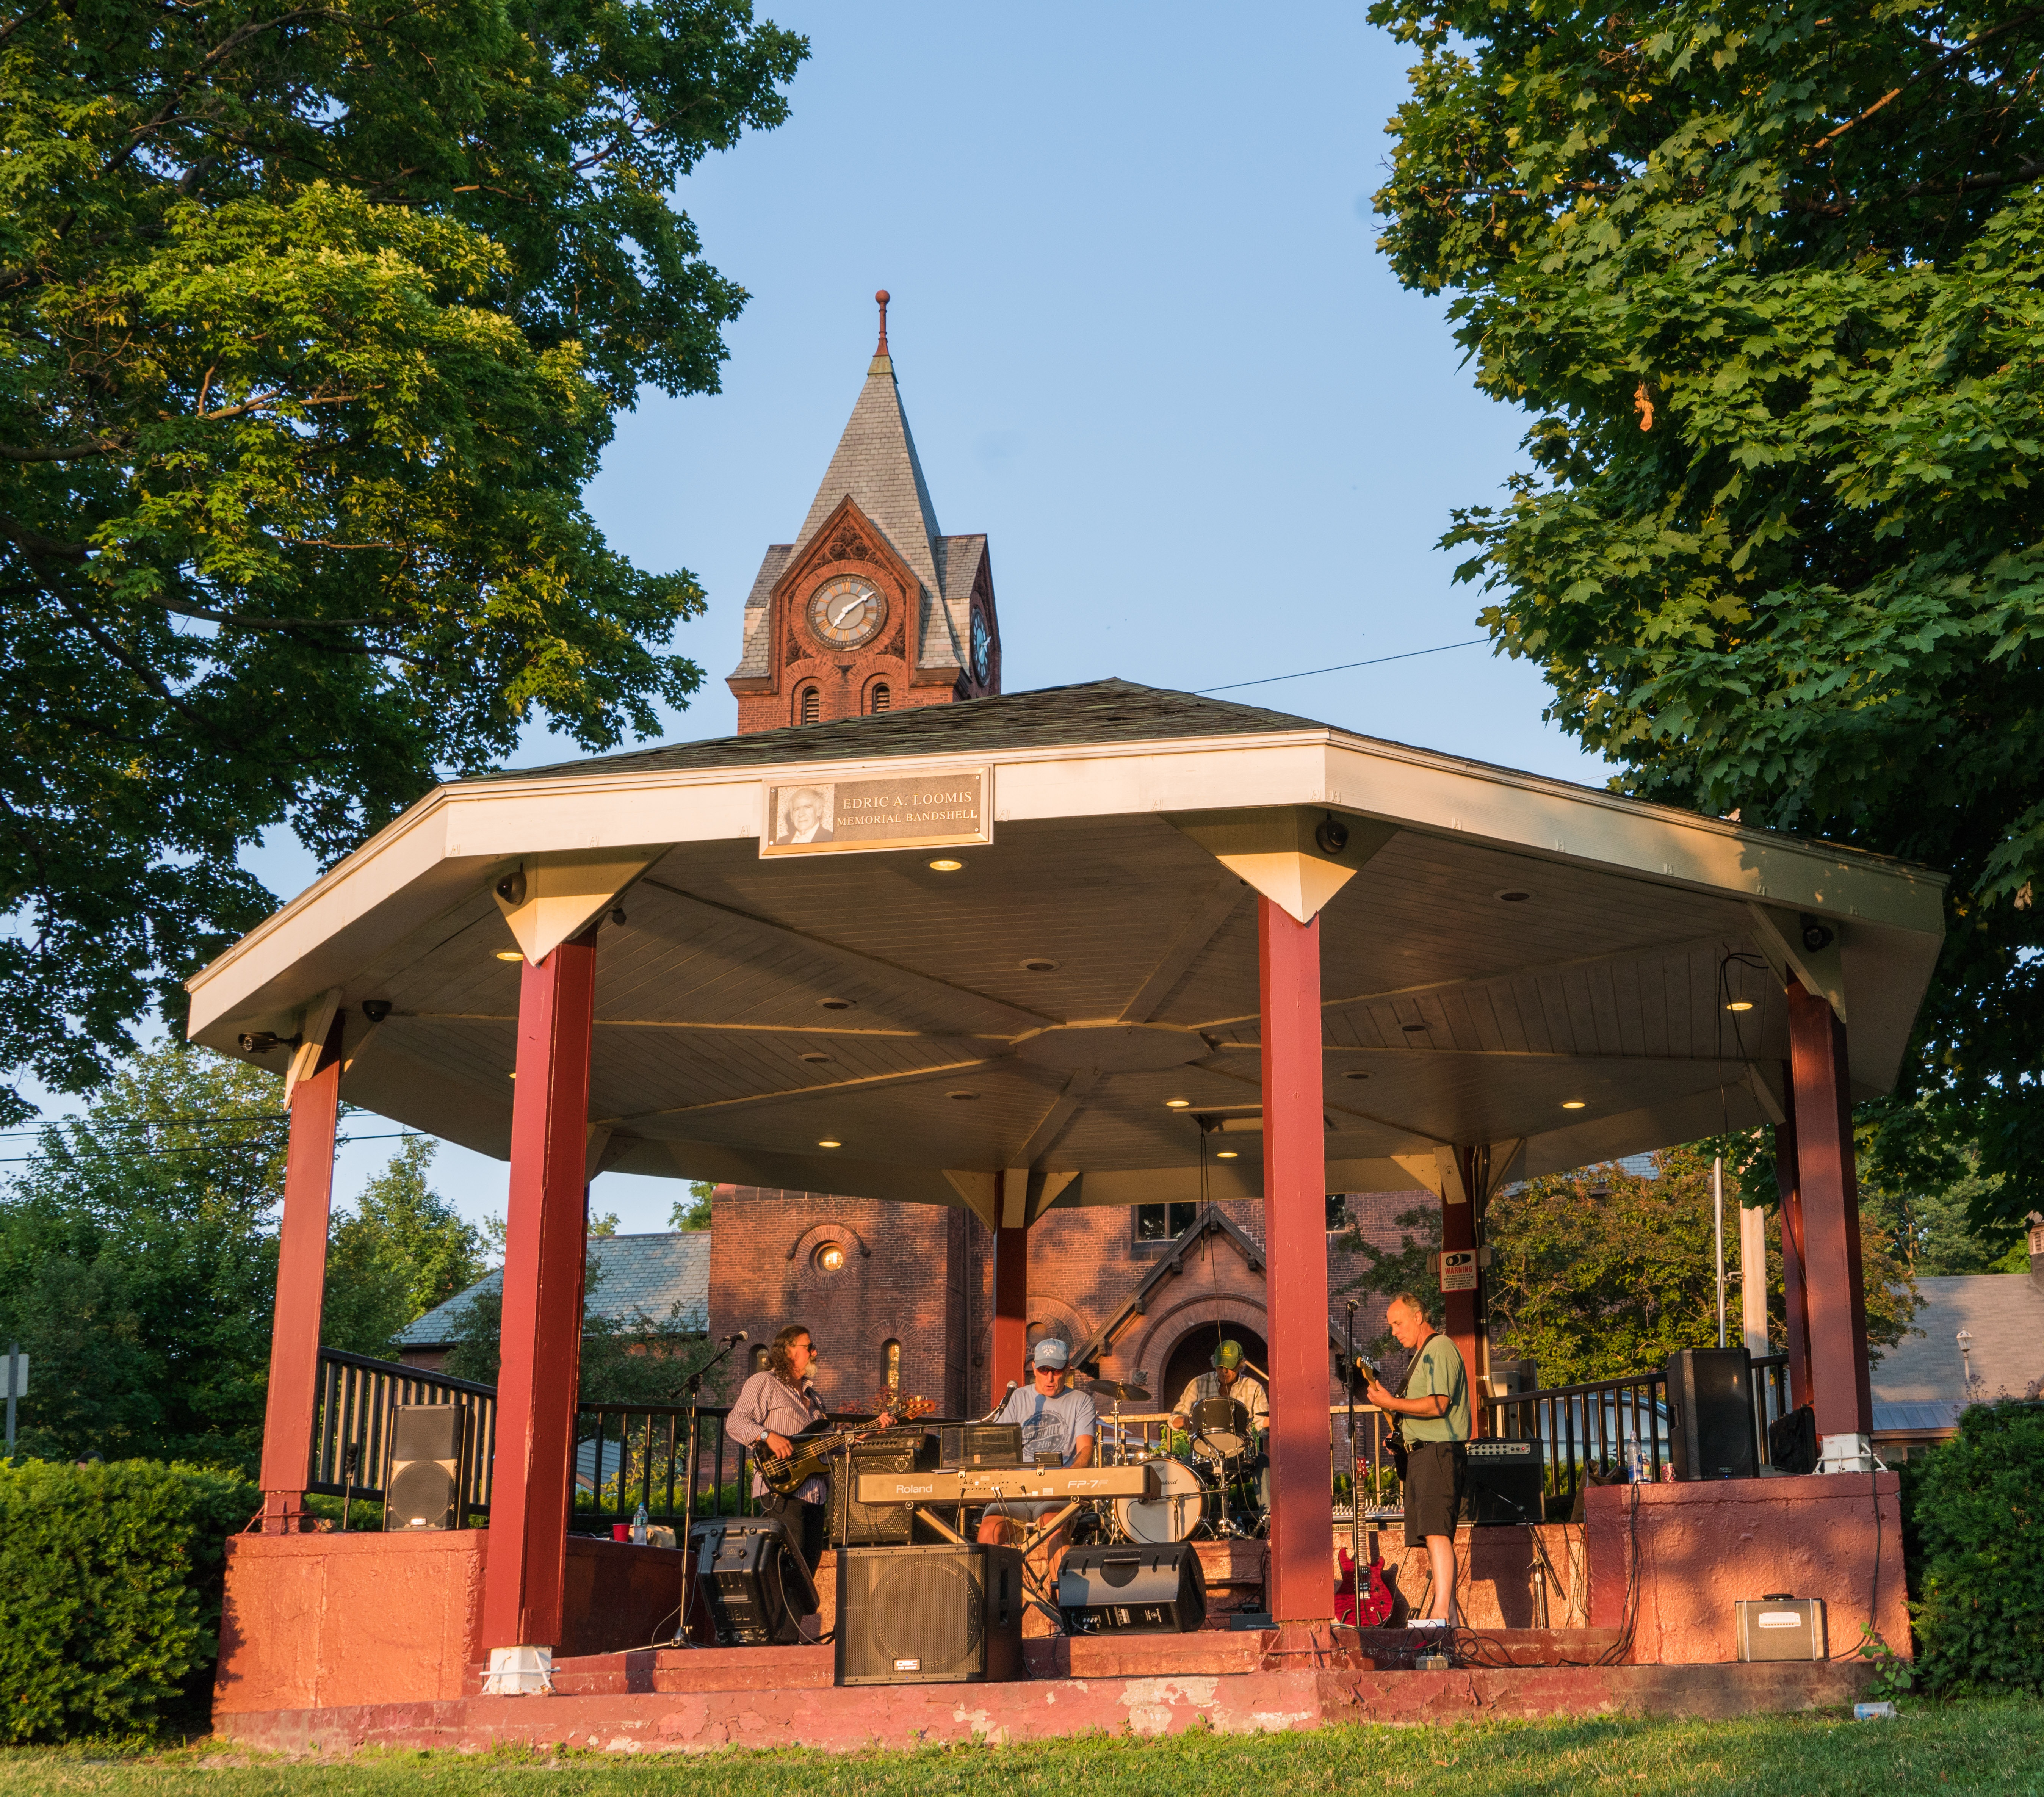
nature, person, architecture, people, countryside, travel, village, band, rural, park, gazebo, garden, outdoors, picturesque, pavilion, shrine, vermont, entertainment, small town, st albans, outdoor structure